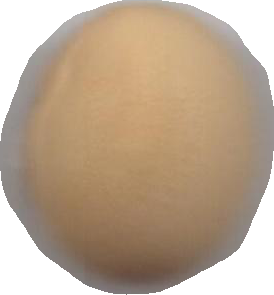
Variety: Grobogan